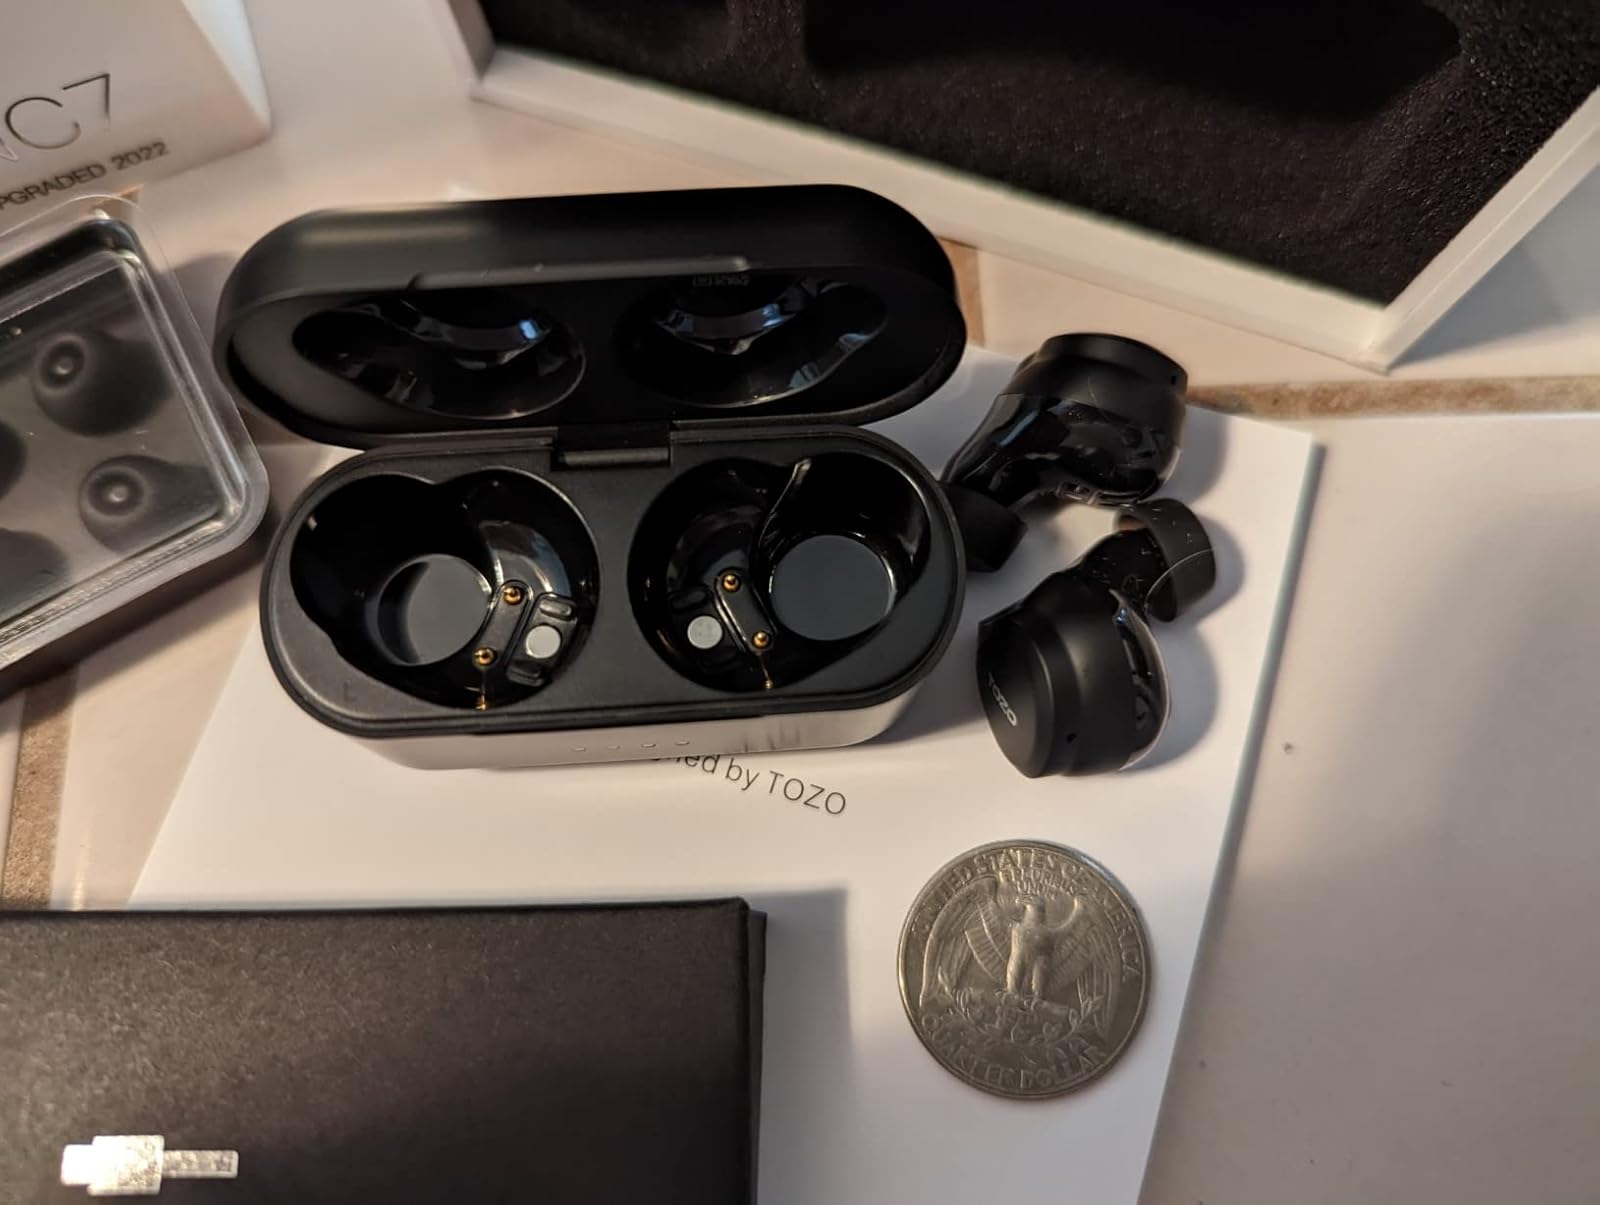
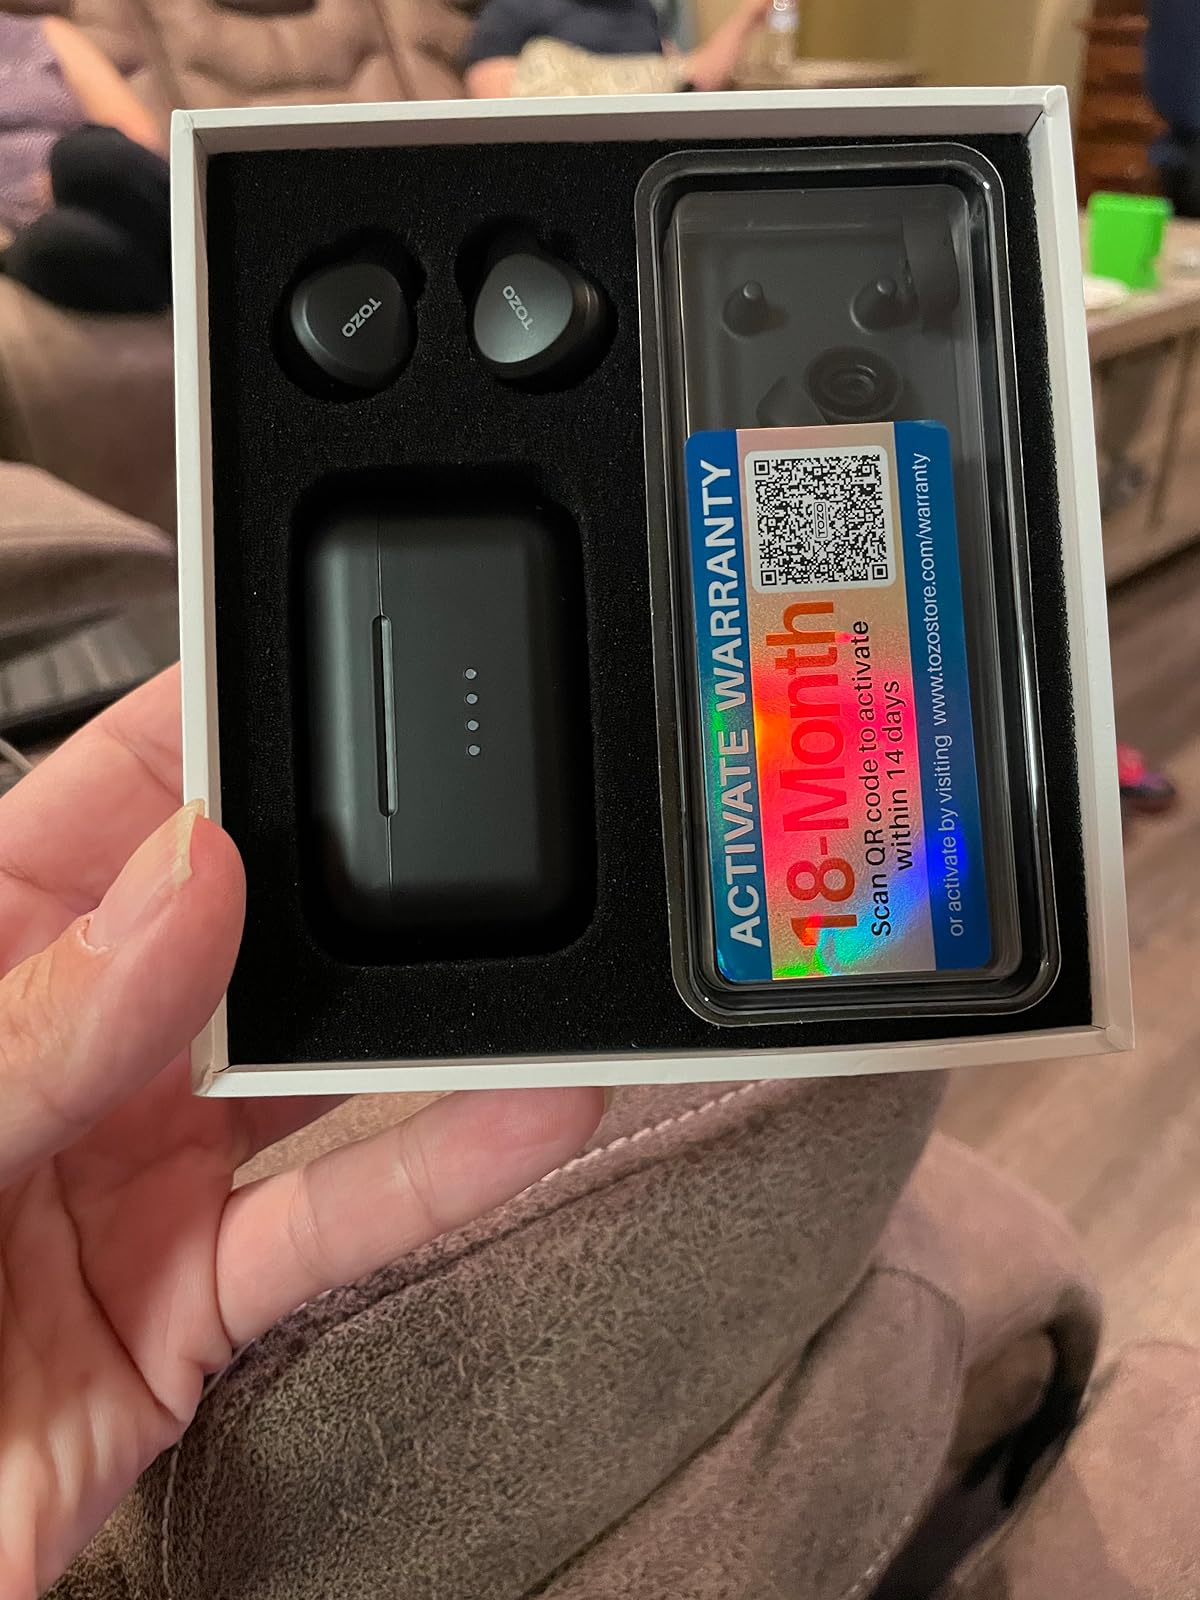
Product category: earbuds
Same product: yes